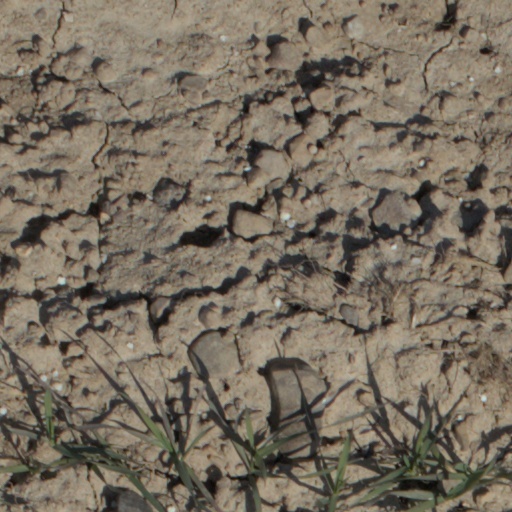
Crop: wheat